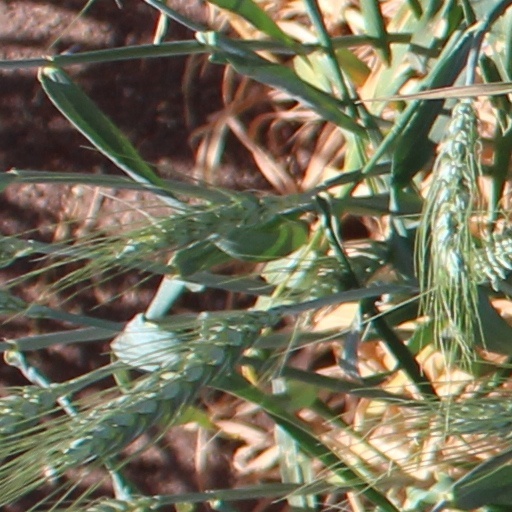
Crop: wheat